Ophthalmic drug administration

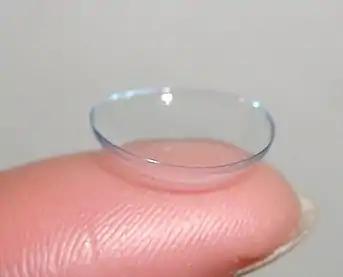

The U.S. Centers for Disease Control and Prevention (CDC) claims that there were "about 41 million contact lens wearers greater than 18 years old in the United States" in 2018. Of all of these wearers, nearly 90% of them wear contact lenses known as 'soft contact lenses' (SCLs). Contact lenses are regulated by the United States Food and Drug Administration (FDA).